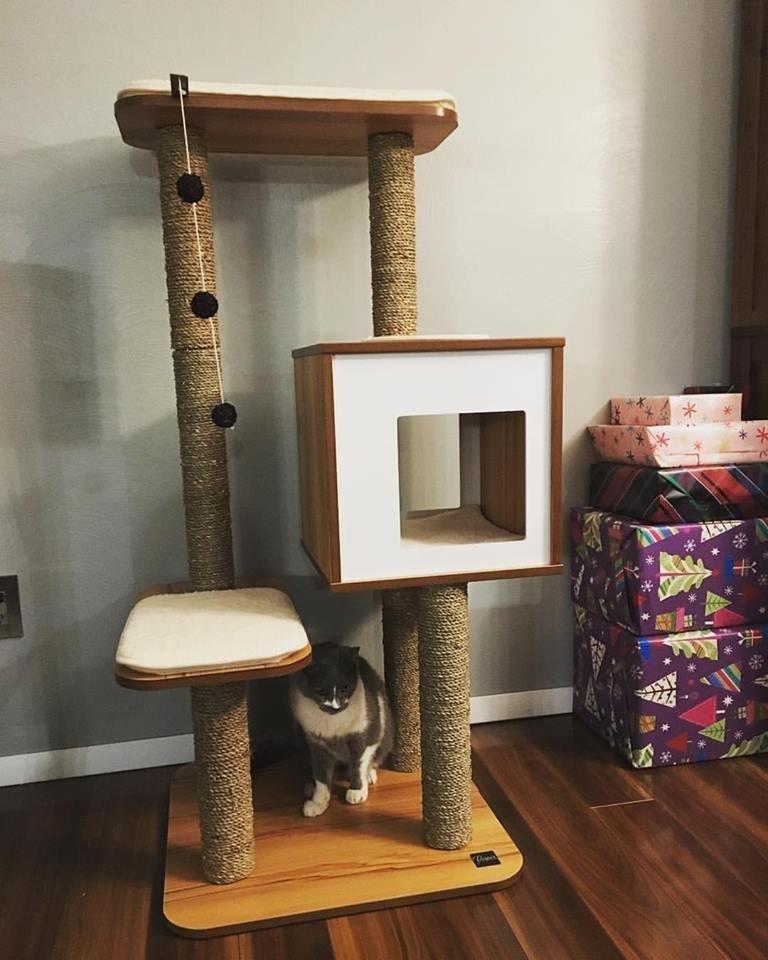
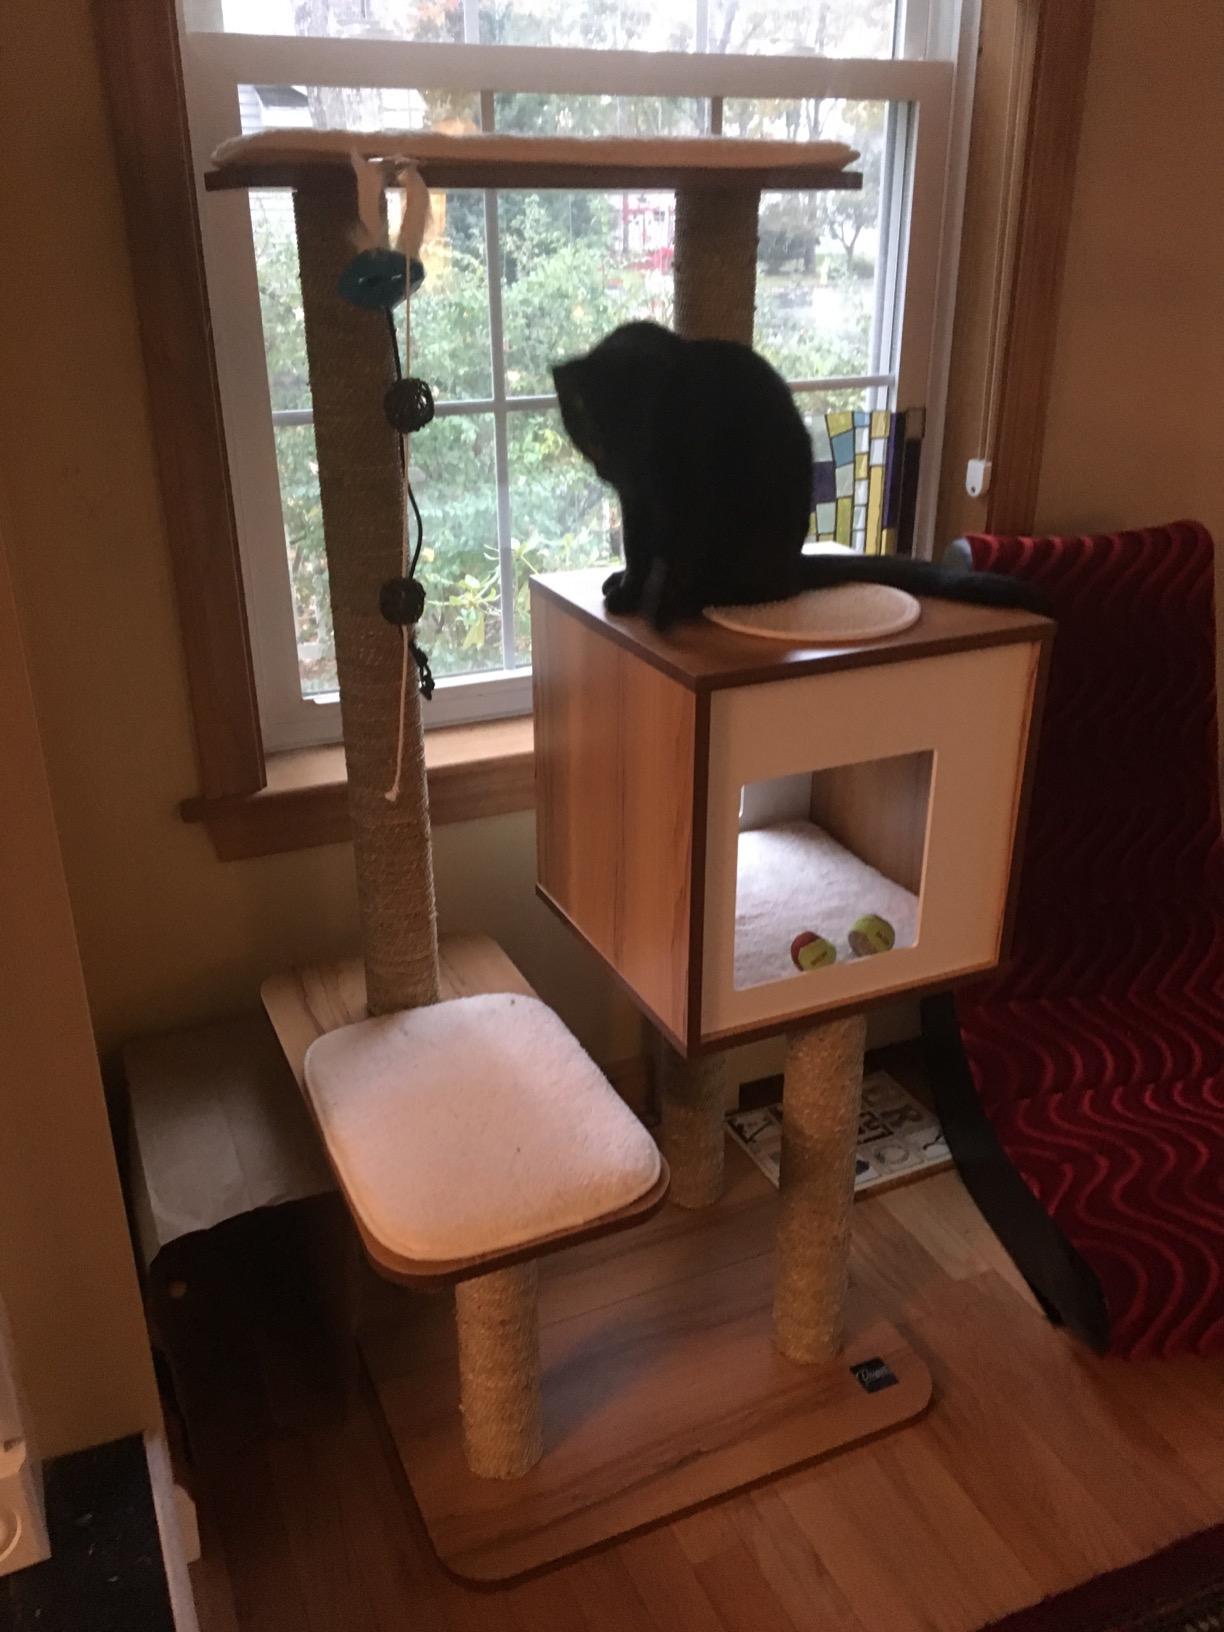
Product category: items_cat tree
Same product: yes